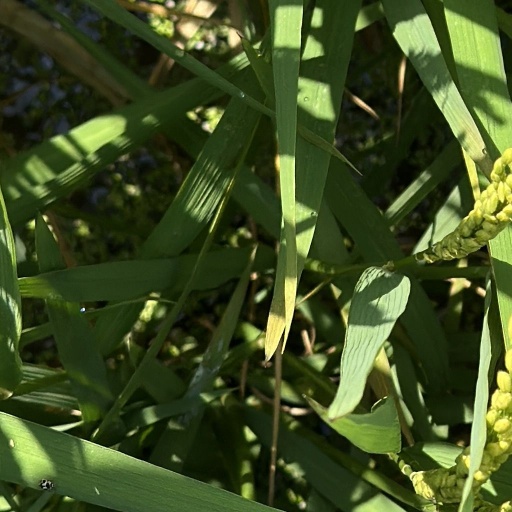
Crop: rice